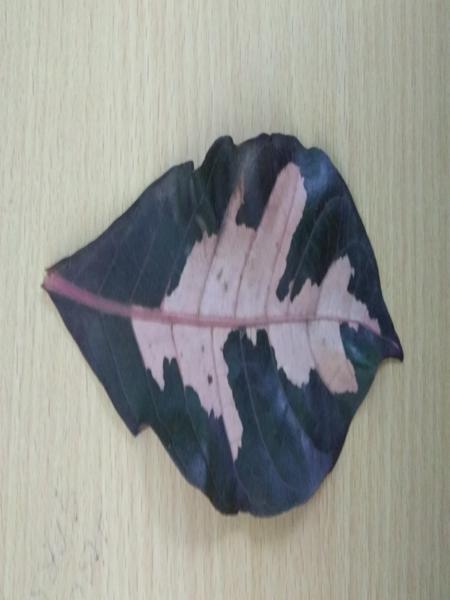
Plant: Caricature